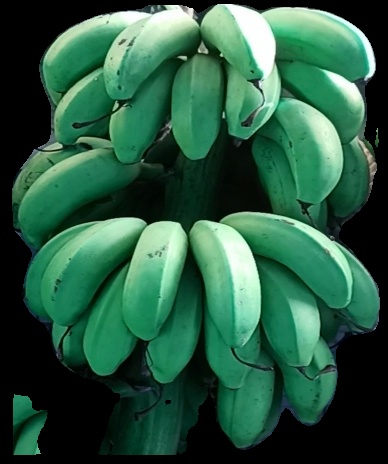
Variety: rasbale
Grade: grade2